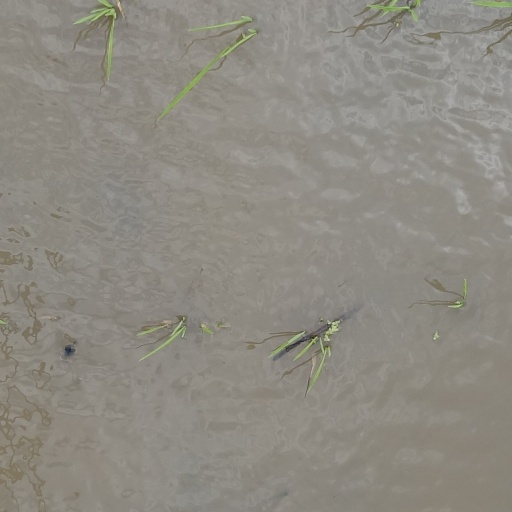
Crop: rice